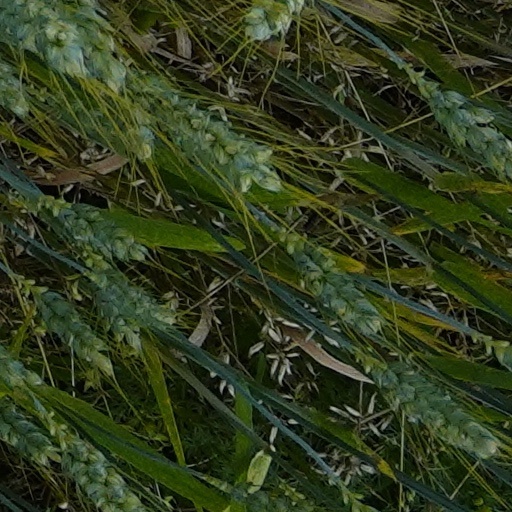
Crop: wheat